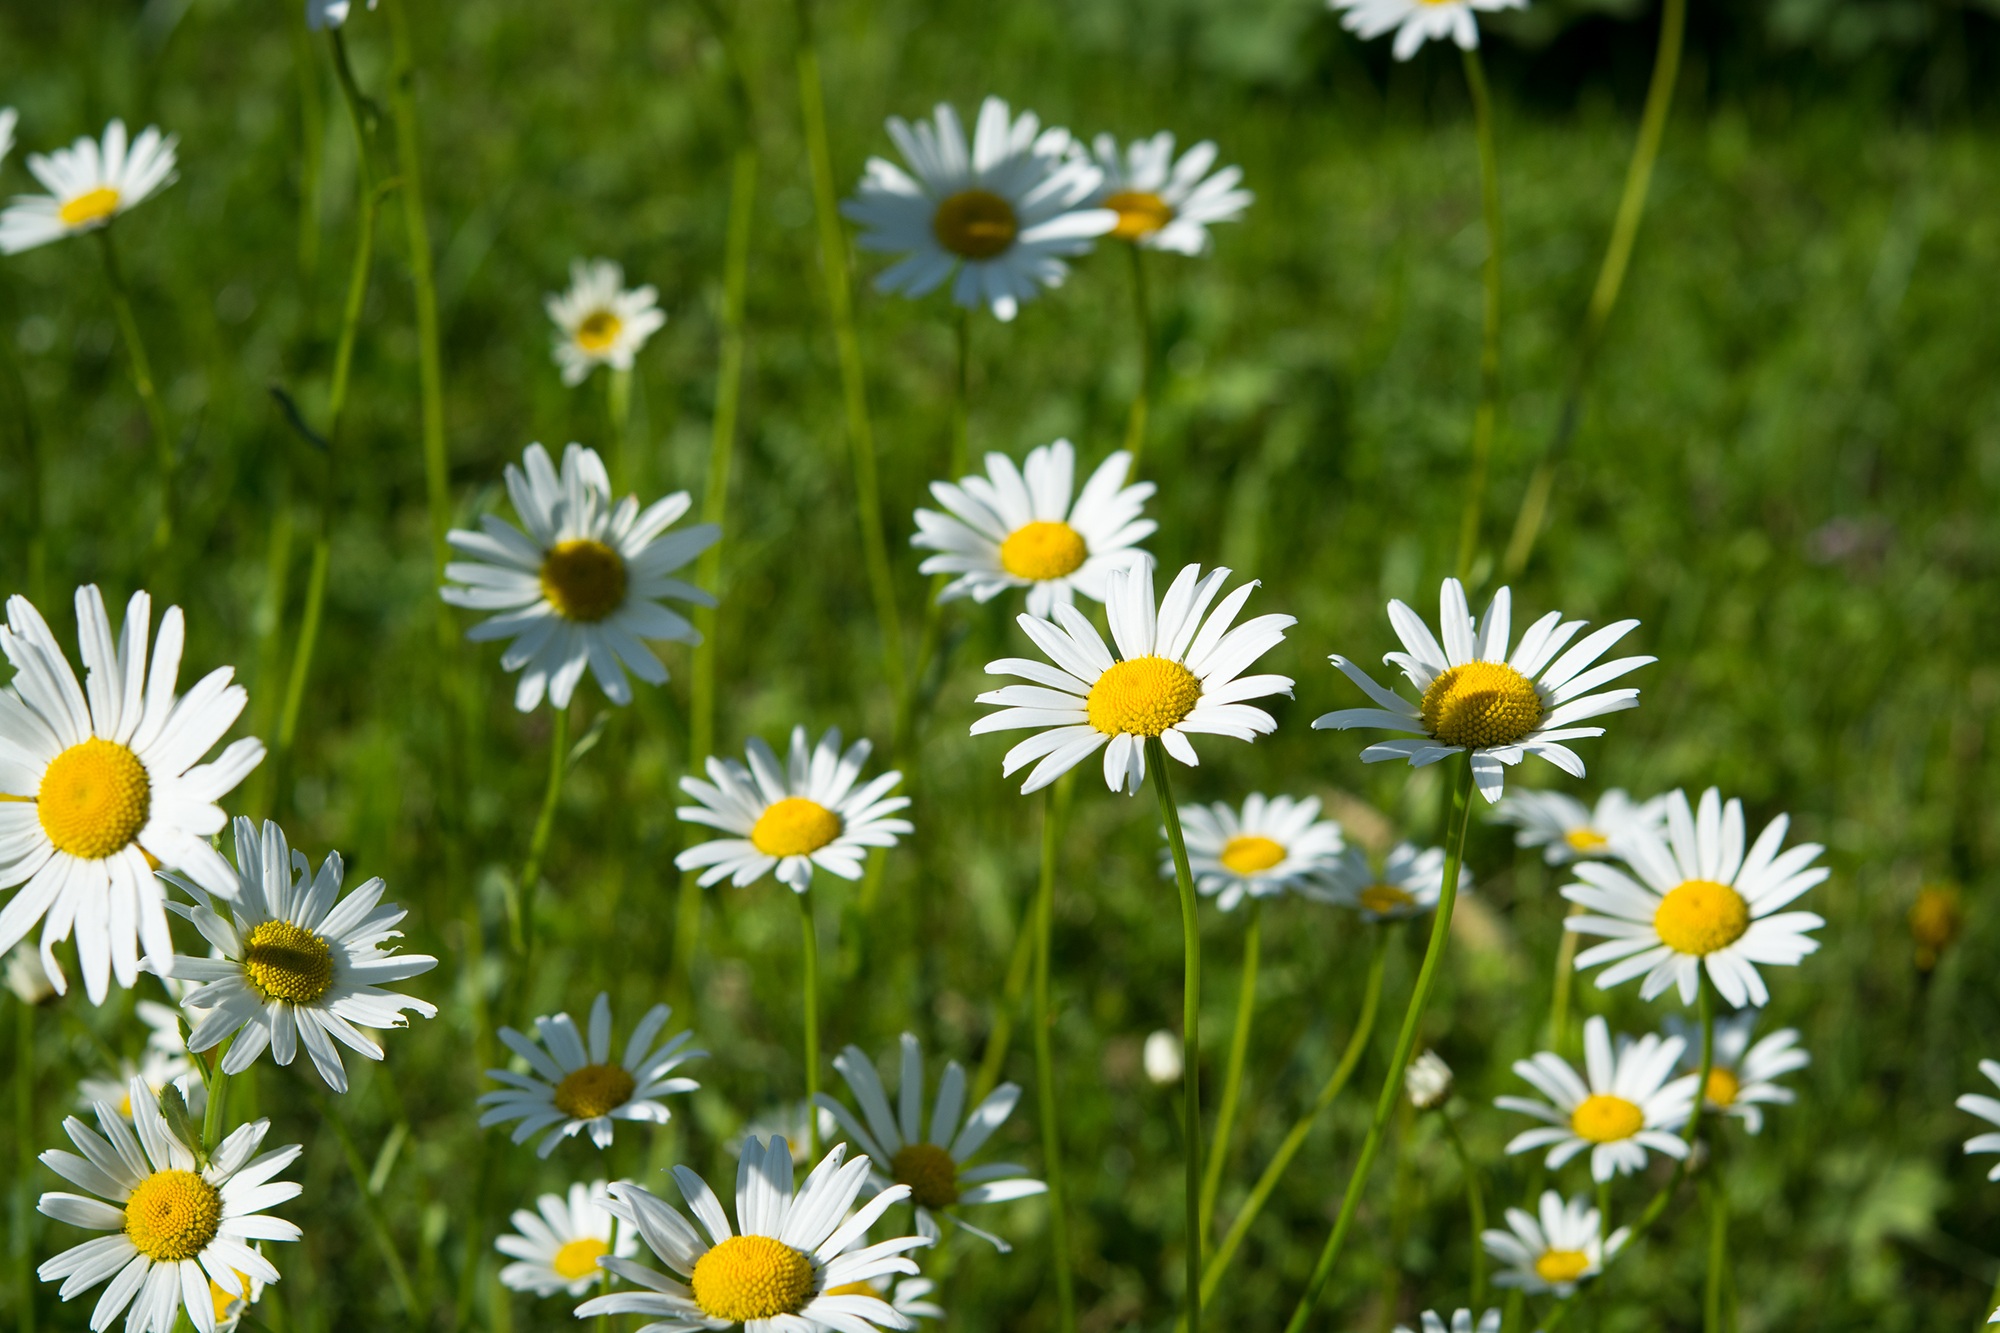
nature, grass, plant, white, field, lawn, meadow, prairie, flower, bloom, summer, daisy, herb, botany, close, flora, wildflower, flowers, wildflowers, daisies, flowering plant, daisy family, oxeye daisy, pointed marguerites, land plant, chamaemelum nobile, marguerite daisy, garden cosmos